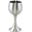
Label: cup